Ashique Kuruniyan

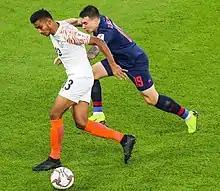
Kuruniyan in action against Thailand national football team in the 2019 AFC Asian Cup.

Kuruniyan have represented India in the under-18 and under-19 levels. He got his senior national team call-up, when he was selected for the Indian squad for the 2018 Intercontinental Cup following his standout performance in the 2017–18 ISL season. He made his national debut in the opening match of the tournament against Chinese Taipei as a substitute for Halicharan Narzary on 1 June 2018, which ended in a staggering 5–0 victory for India. He also played in the final of the 2018 Intercontinental Cup against Kenya as a substitute for Udanta Singh on 10 June 2018, which India won 2–0, thereby winning the first edition of the Intercontinental Cup and helping Kuruniyan to win his first international title Kuruniyan was in the squad to travel to Bangladesh for the 2018 SAFF Championship. He scored his debut goal for the national team in the match against Sri Lanka on India's first match of the tournament on 5 September 2018, where scored the opening goal as India won the match 2–0 at full-time. He also featured in India's 2–1 defeat in the final against Maldives on 15 September. Kuruniyan was a part of Indian squad to compete in the 2019 AFC Asian Cup. He played all three group stage matches, including India's opening match against Thailand on 6 January 2019, which India won 1–4, thereby witnessing India's first victory in the Asian Cup in 55 years, and also became a part of India's largest win in their Asian Cup history. He also played the do-or-die match on 14 January against Bahrain, which India lost 0–1 after Bahrain converted an injury time penalty into a goal, resulting in India's elimination from the tournament. Months later, India announced their squad for the 2022 FIFA World Cup qualifiers, where Kuruniyan was included. He played his first of the qualifiers against Oman on 5 September, which ended 1–2 to Oman.